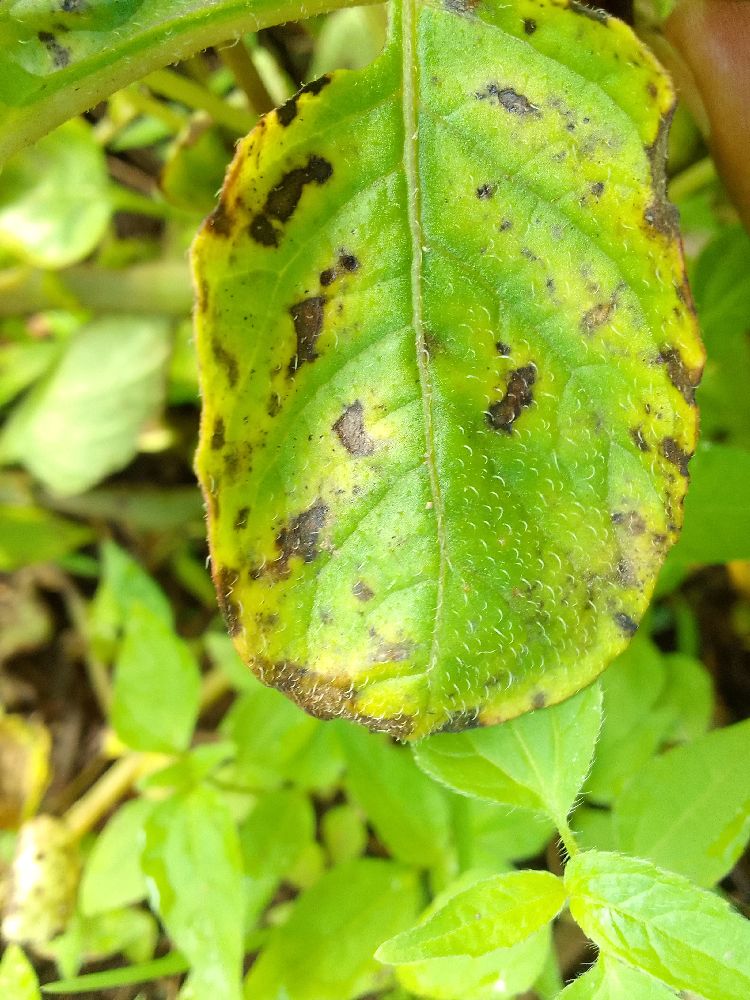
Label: Early blight